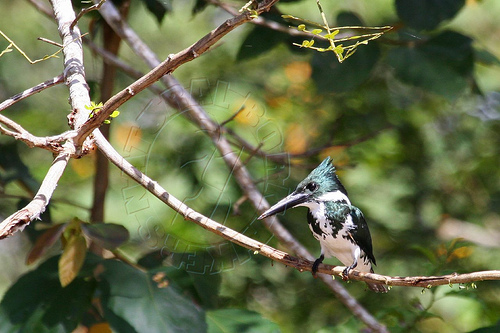
the bird has a long bill that is black and thin.
a small bird with a really long black bill, spiked black feathers on its crown, a white belley, white and breast with black sides, and black feet on white tarsus'.
this small bird has a large black bill, a green head and wings, a white belly, and a black eye.
a small bird with a long bill, and a green crown
this bird has a large bill for it's body, with green and white colorsa small green and white bird with a very long, sharp beak.
this bird has teal feathers, spiky on the head with a white belly and a long narrow bill.
the long grey bill on the green spiked crown of the bird
this bird has a long black bill with teal crown and white and black breast.
this bird has wings that are black and has a long bill
Species: Green Kingfisher